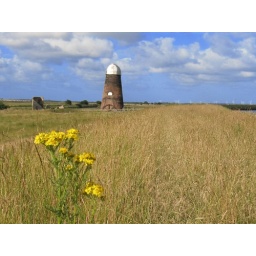
Dissused mill sails removed and in the back ground off the coast the new wind generators.